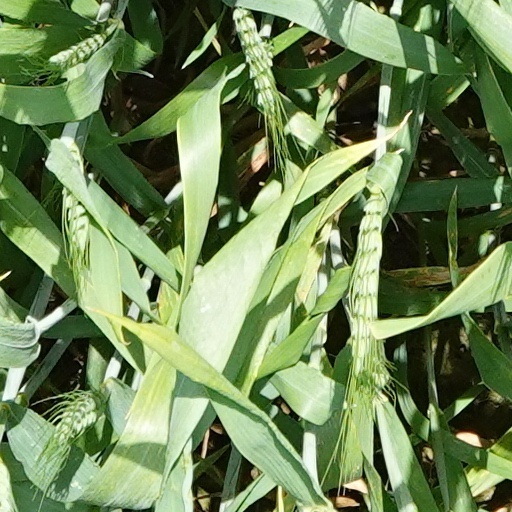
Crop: wheat